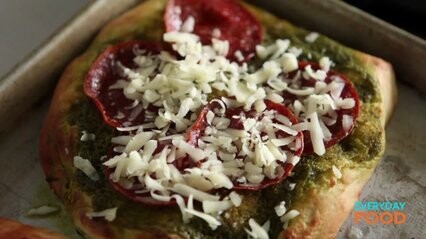
Dish: pizza